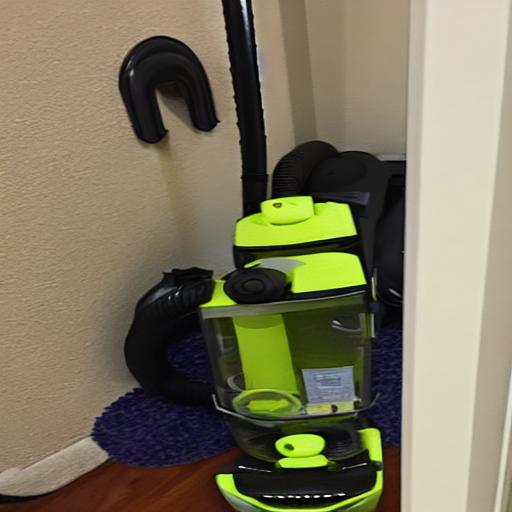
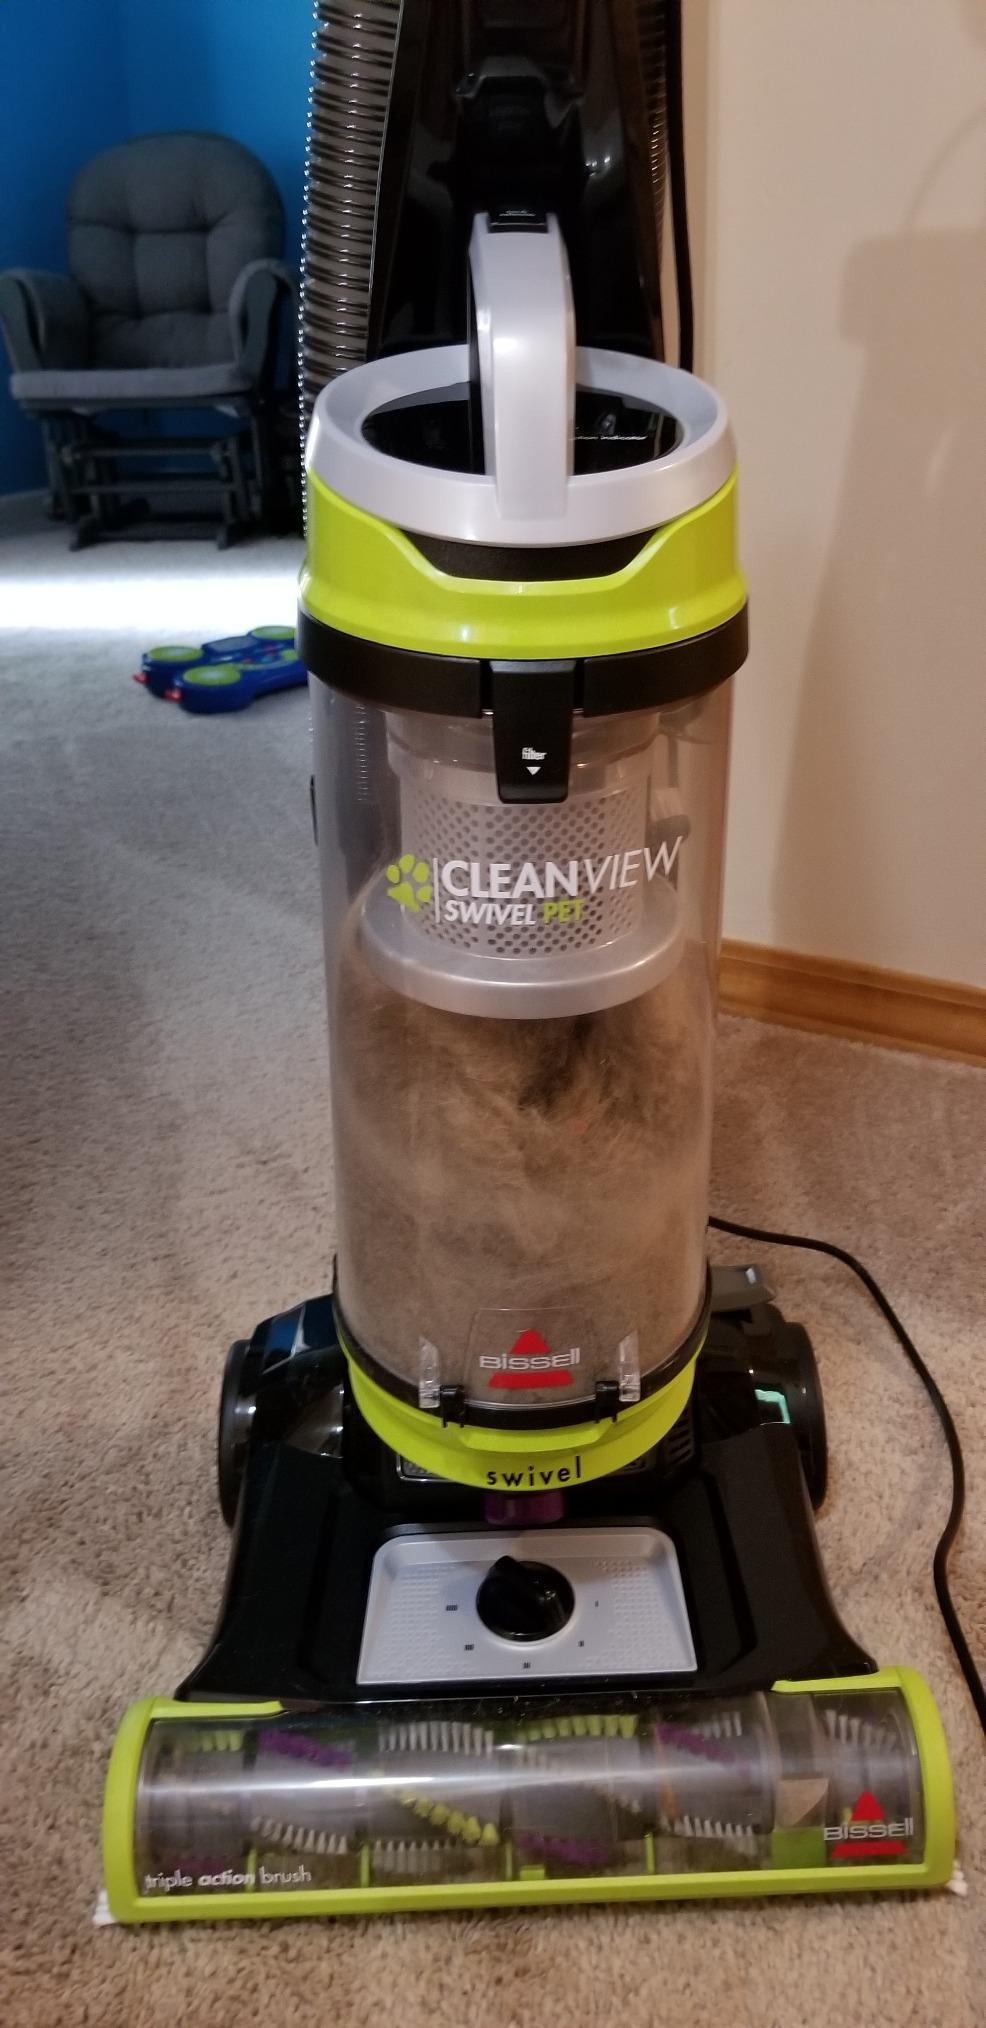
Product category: items_vacuum
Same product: no